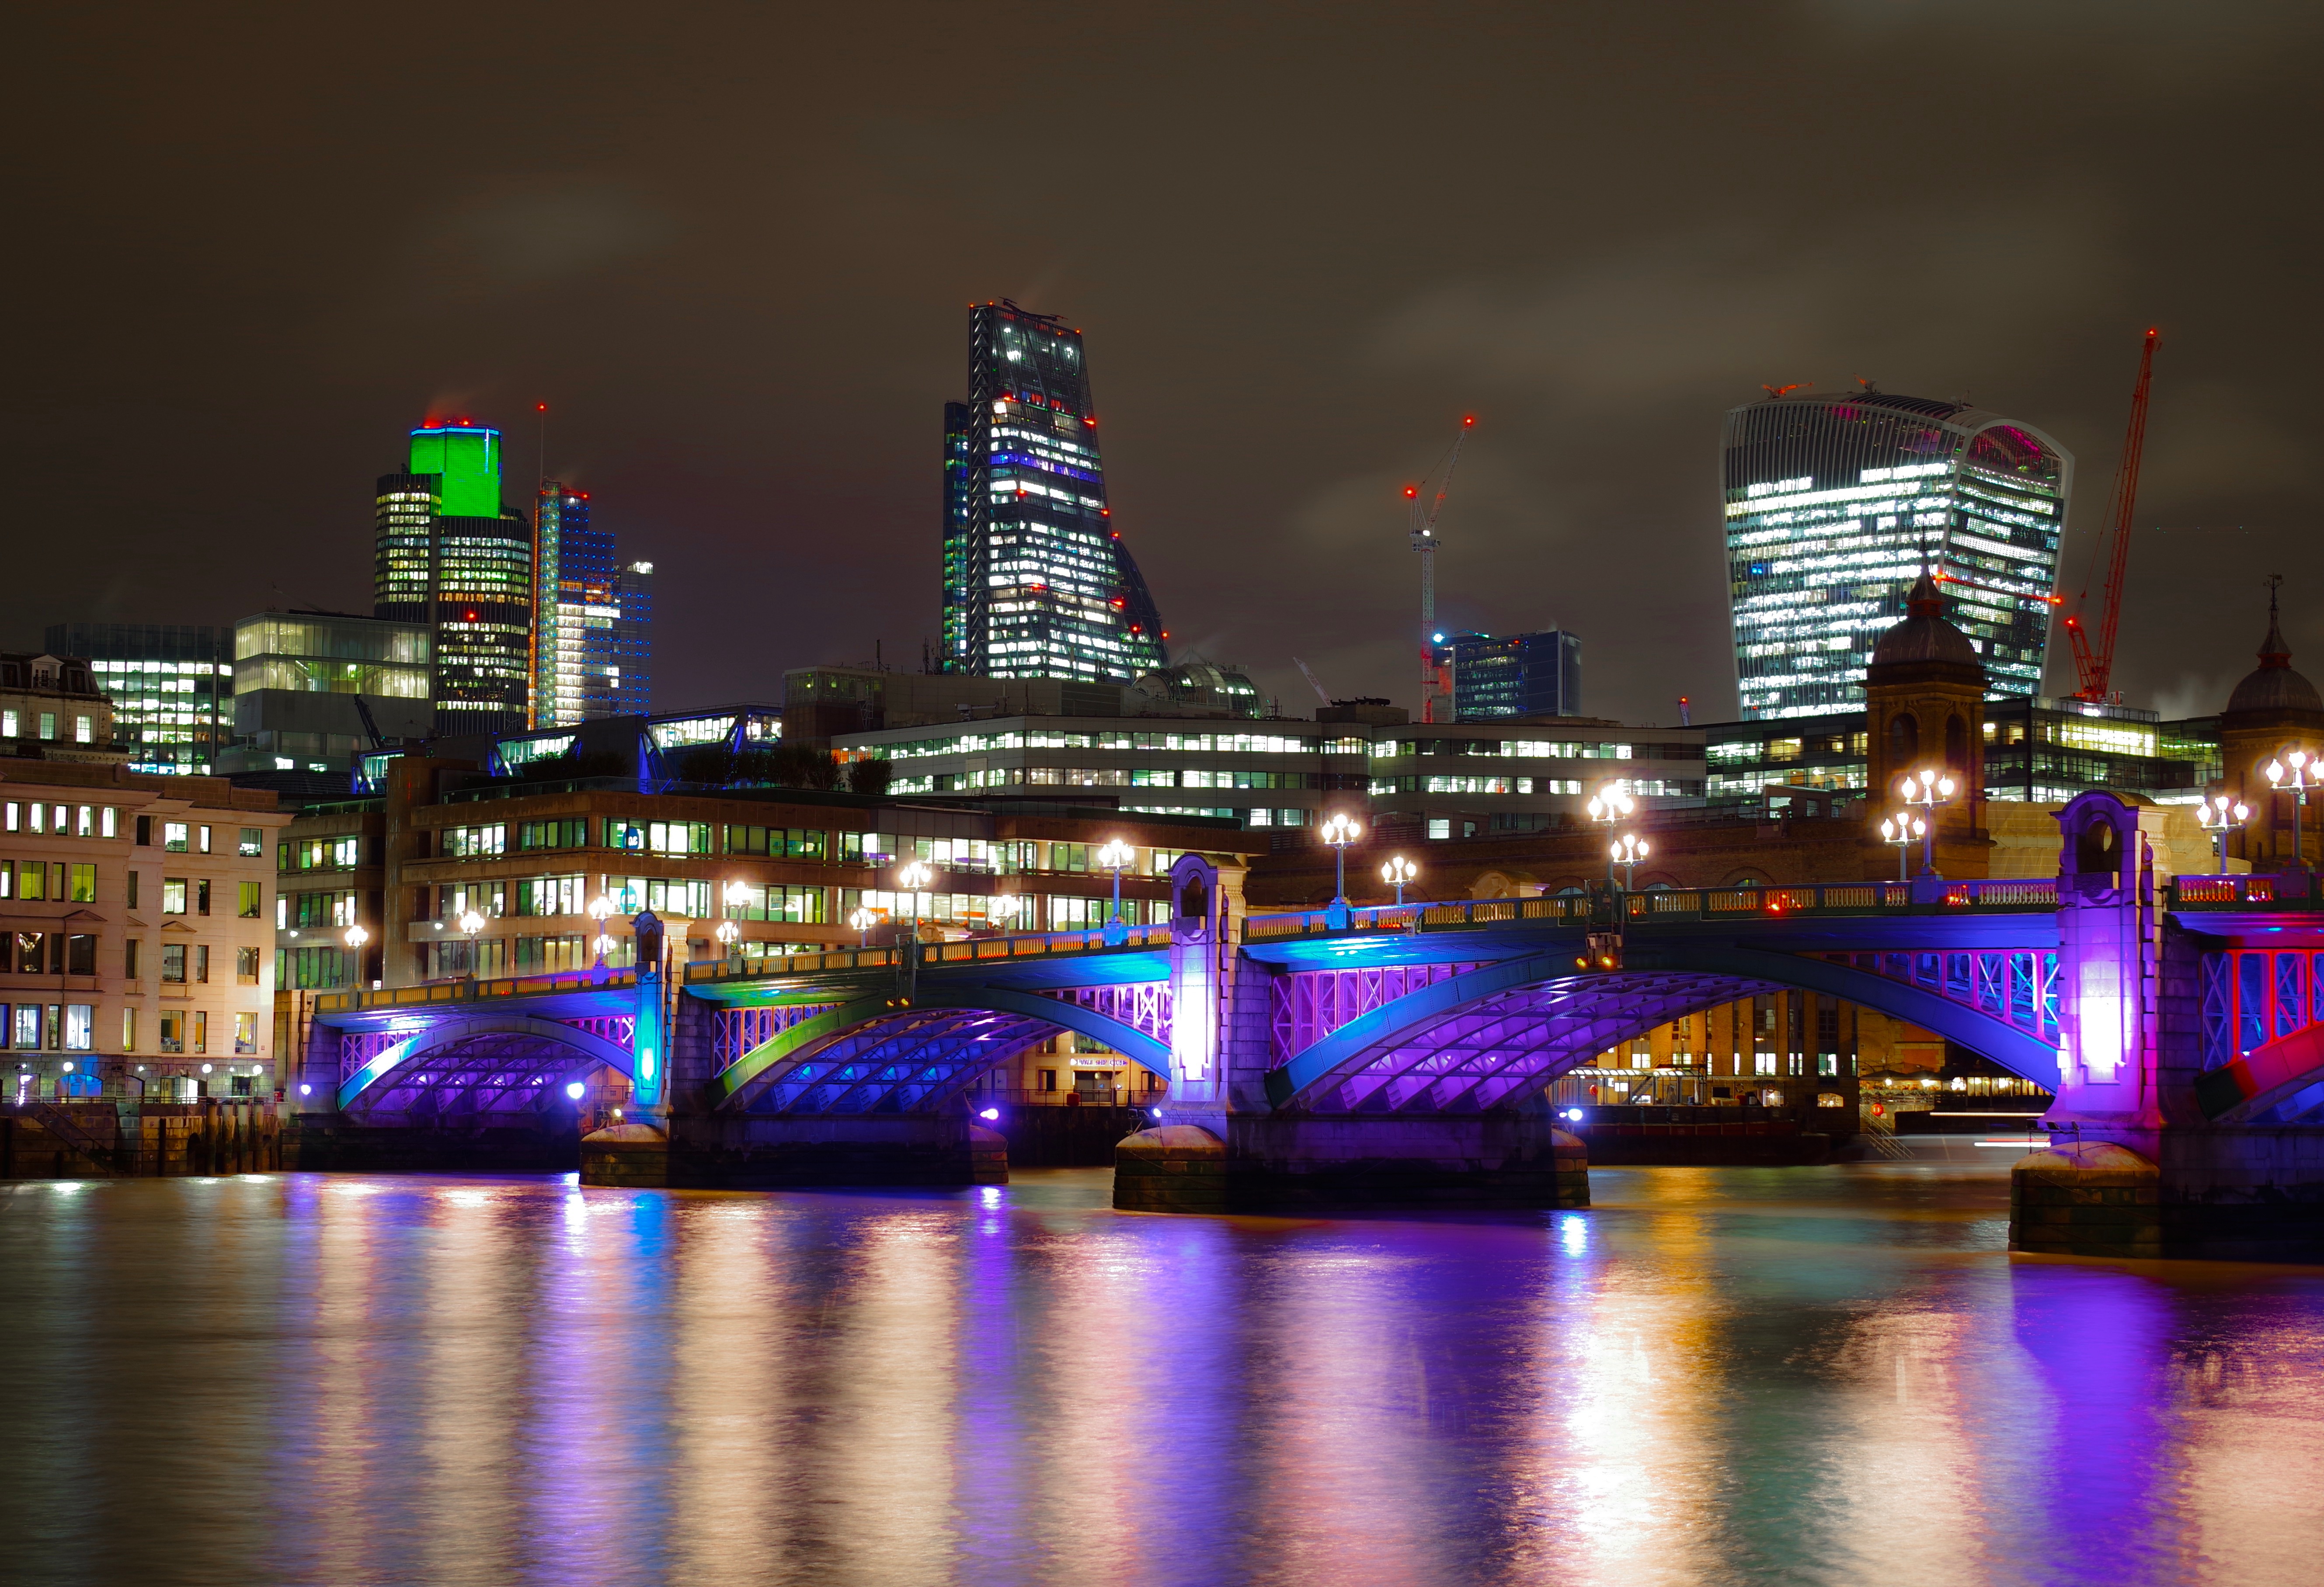
light, bridge, skyline, night, city, skyscraper, cityscape, downtown, dusk, evening, reflection, landmark, metropolis, urban area, human settlement, metropolitan area